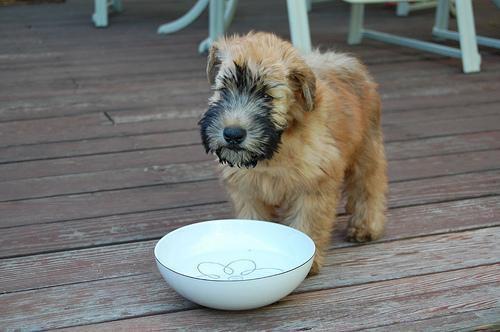
soft-coated_wheaten_terrier